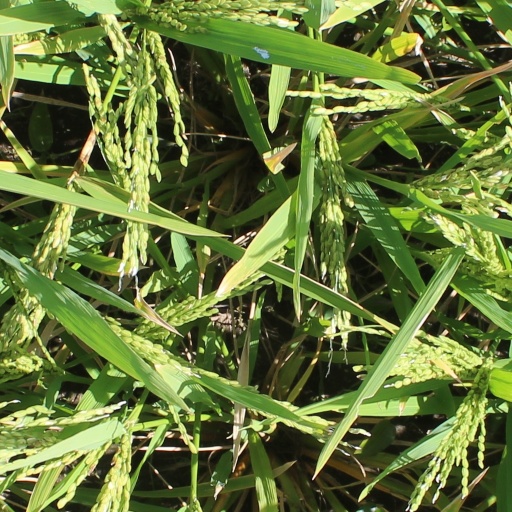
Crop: rice